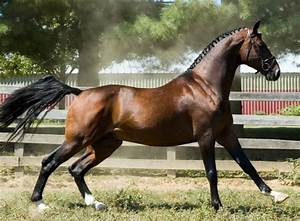
Label: cavallo